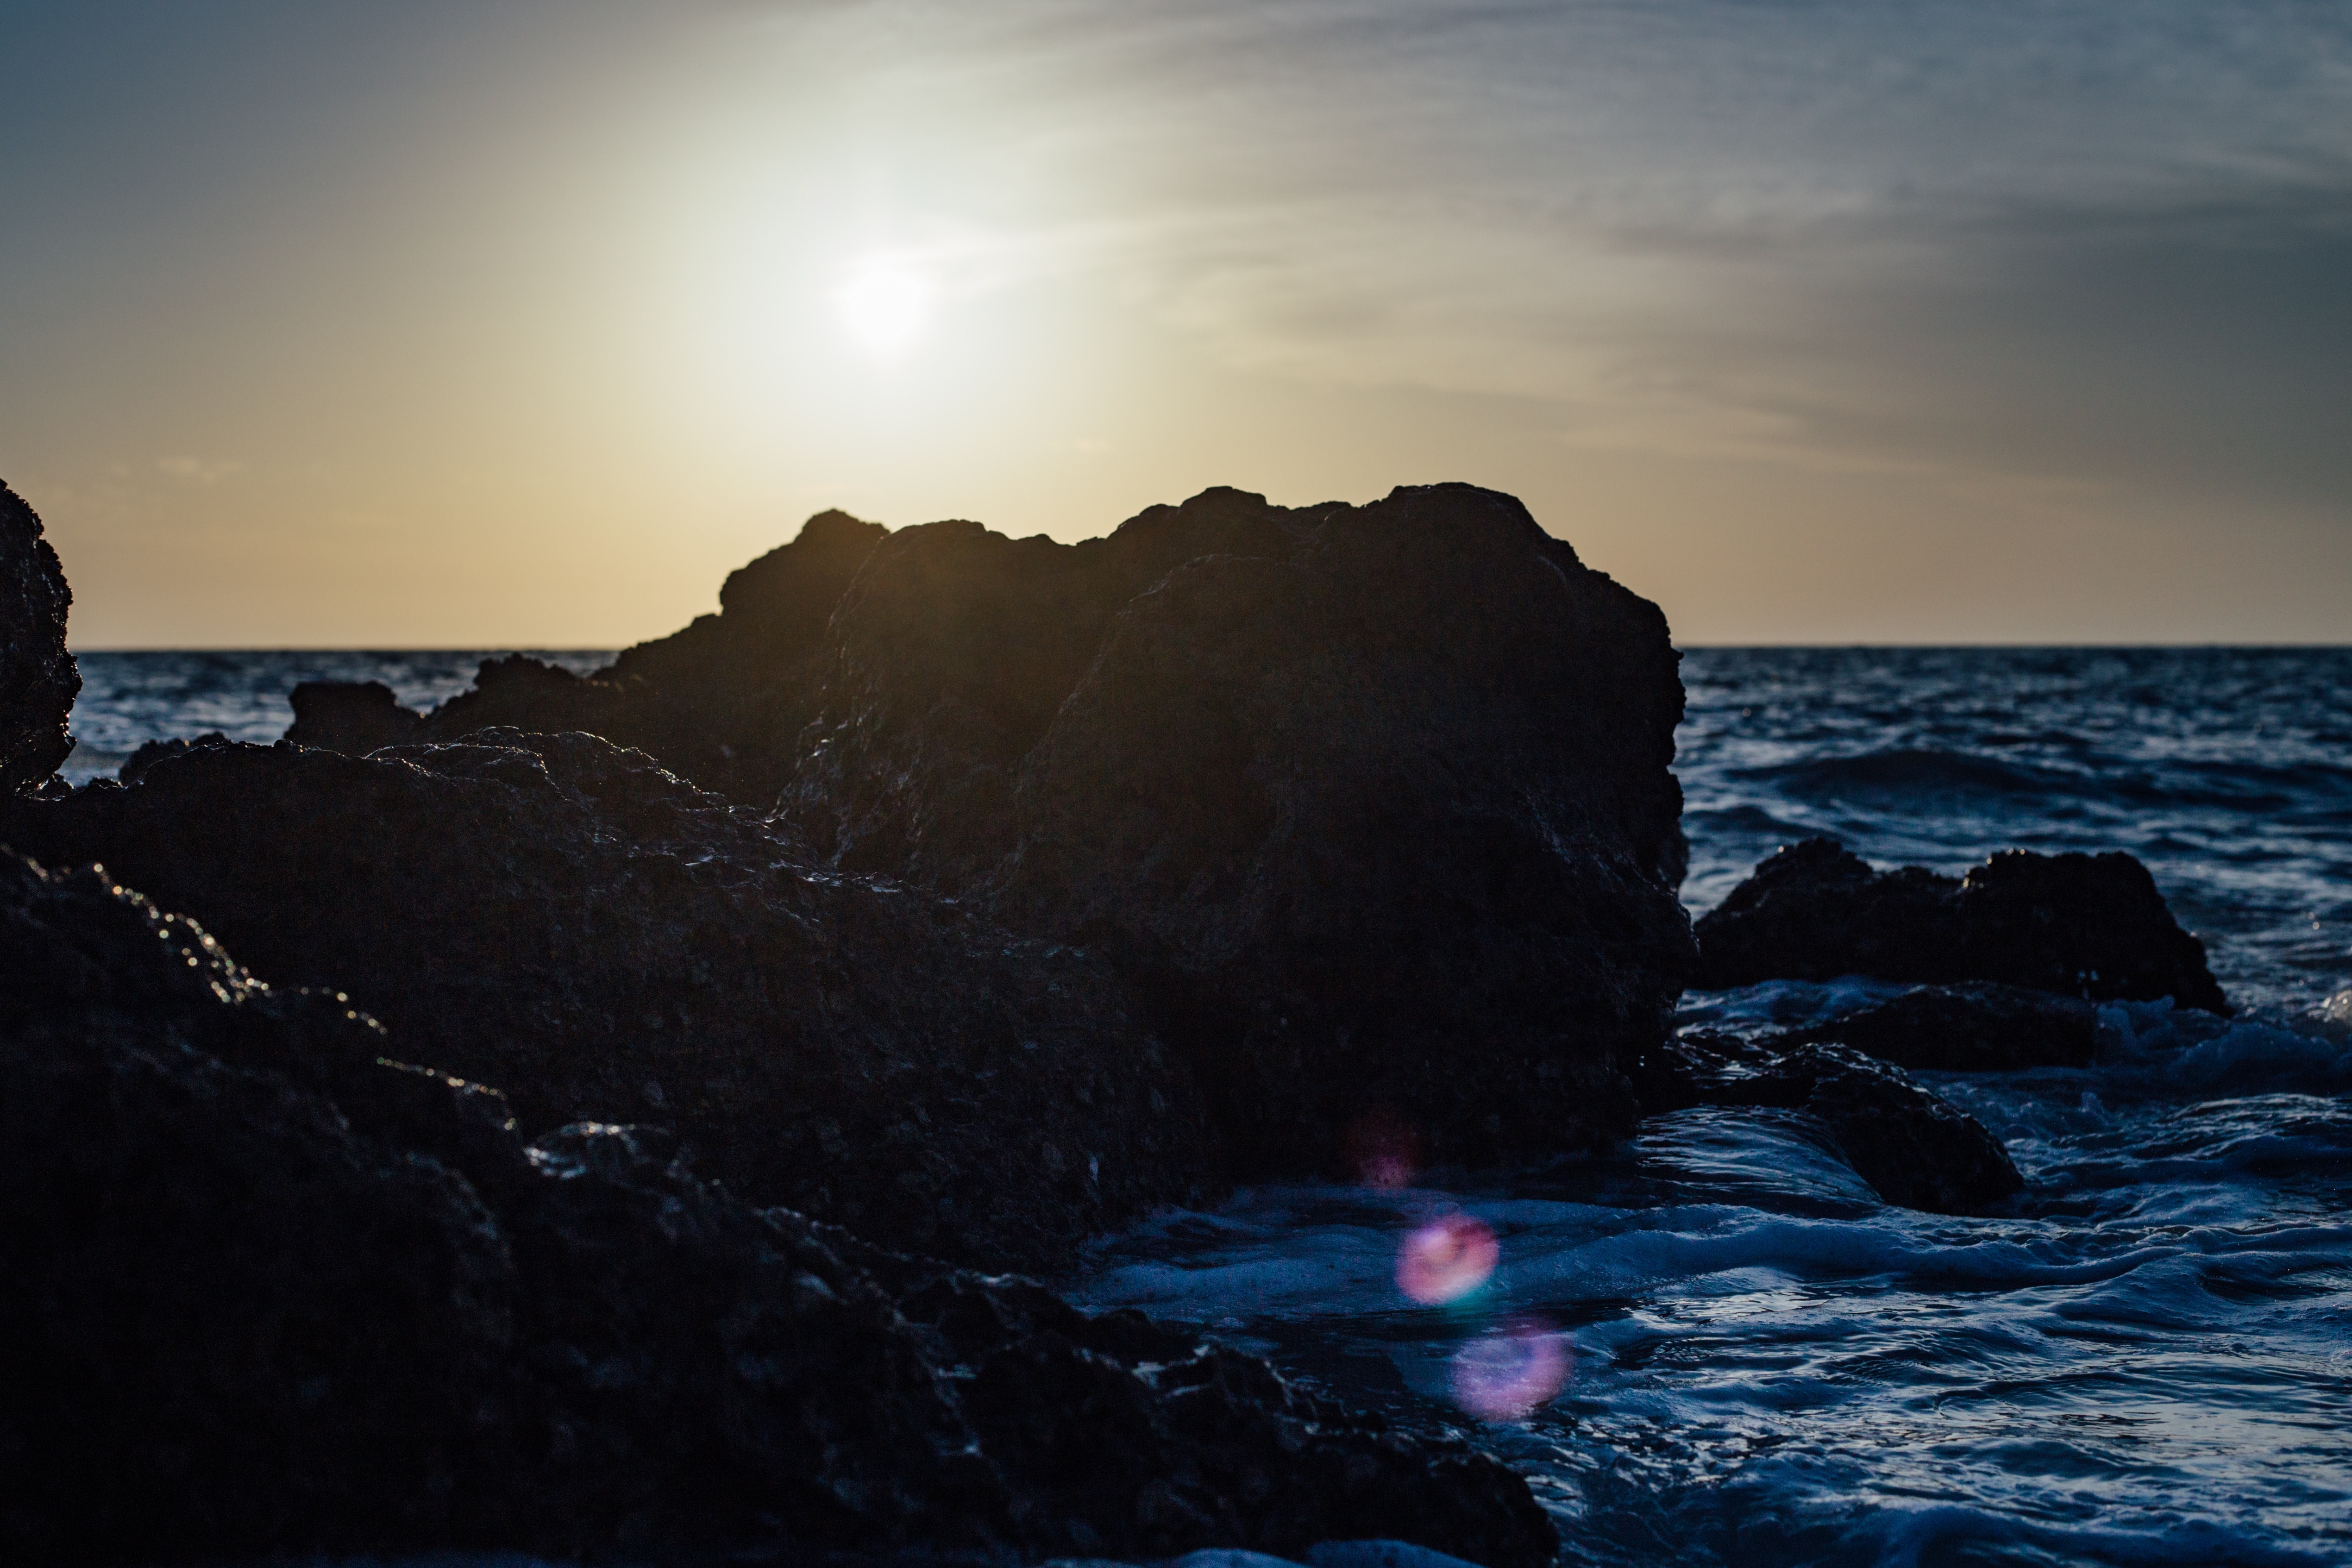
sky, body of water, sea, ocean, water, horizon, coast, rock, wave, headland, cliff, cloud, wind wave, coastal and oceanic landforms, promontory, terrain, skerry, sunset, klippe, shore, sunlight, cape, beach, vacation, calm, landscape, sun, photography, evening, formation, mountain, sound, sunrise, island, dusk, astronomical object